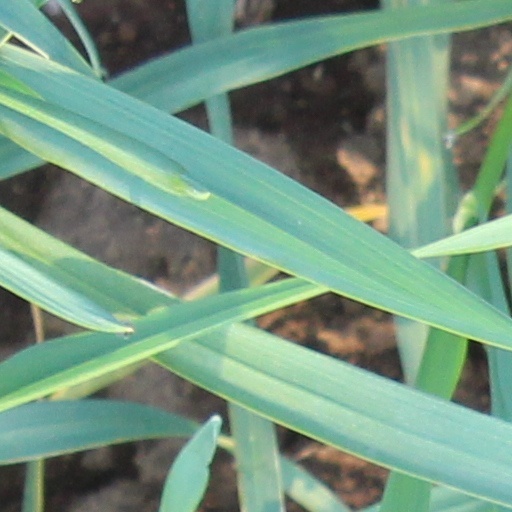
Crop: wheat